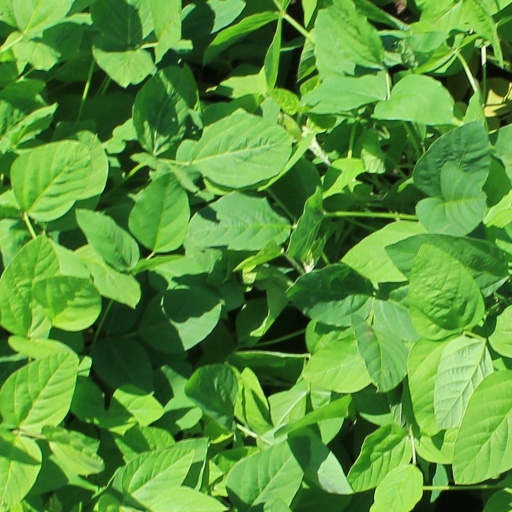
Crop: soybean